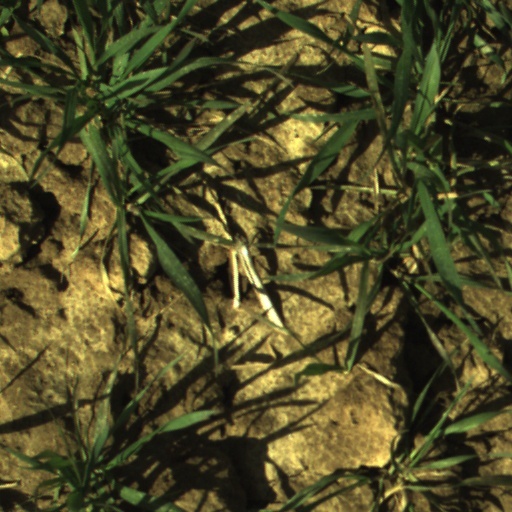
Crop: wheat